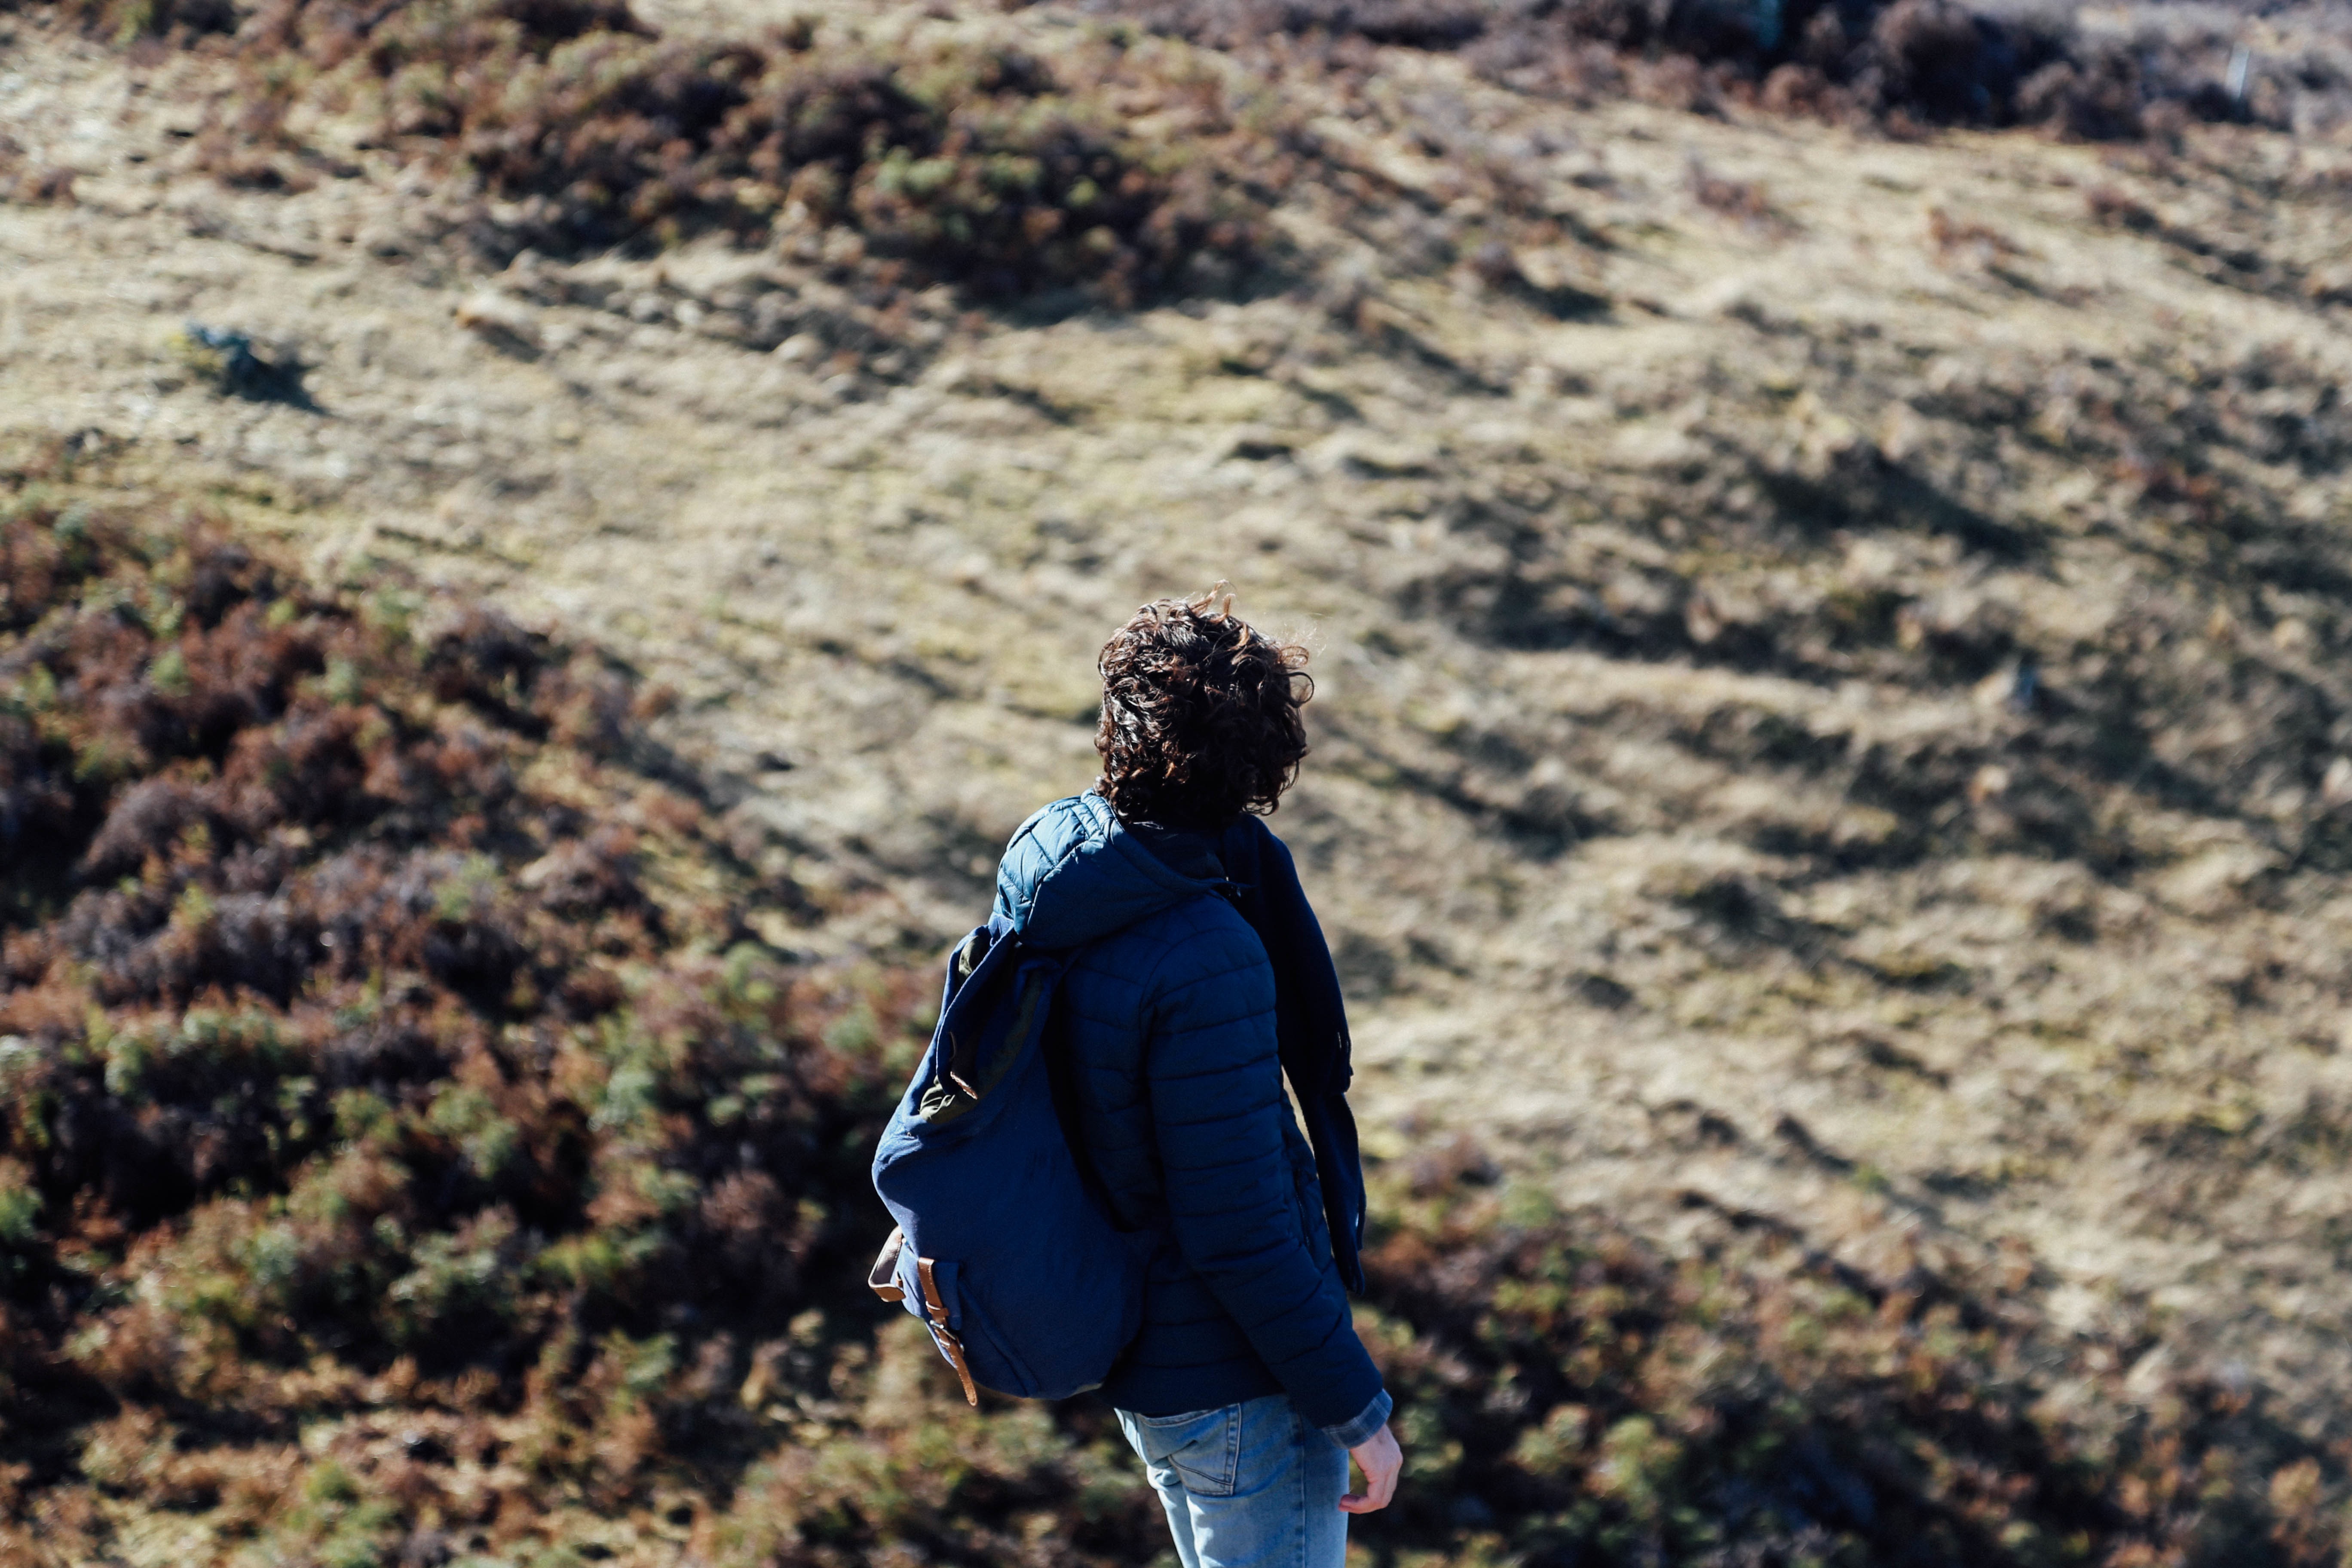
wilderness, walking, mountain, people, hiking, adventure, soil, geology